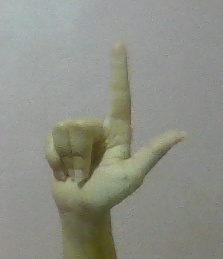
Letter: laam